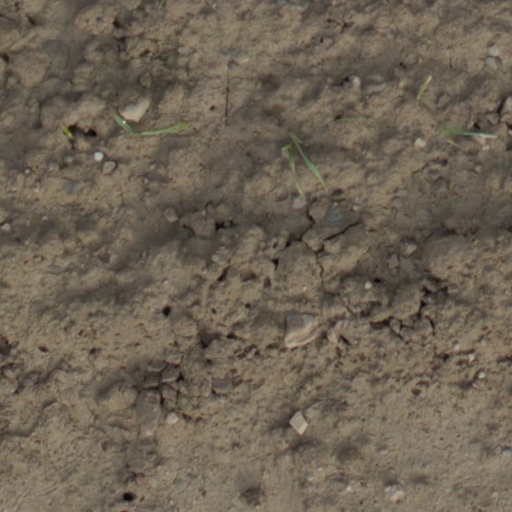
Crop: wheat